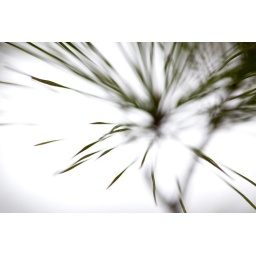
A pine tree on the campus of Eastern Illinois University in Charleston, Illinois on Tuesday, December 21, 2010. (Jay Grabiec)